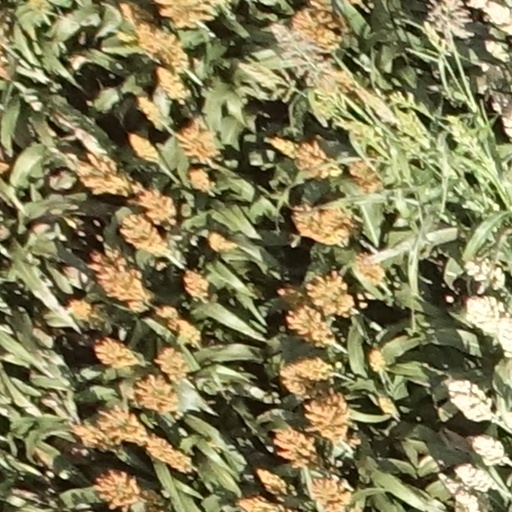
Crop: sorghum